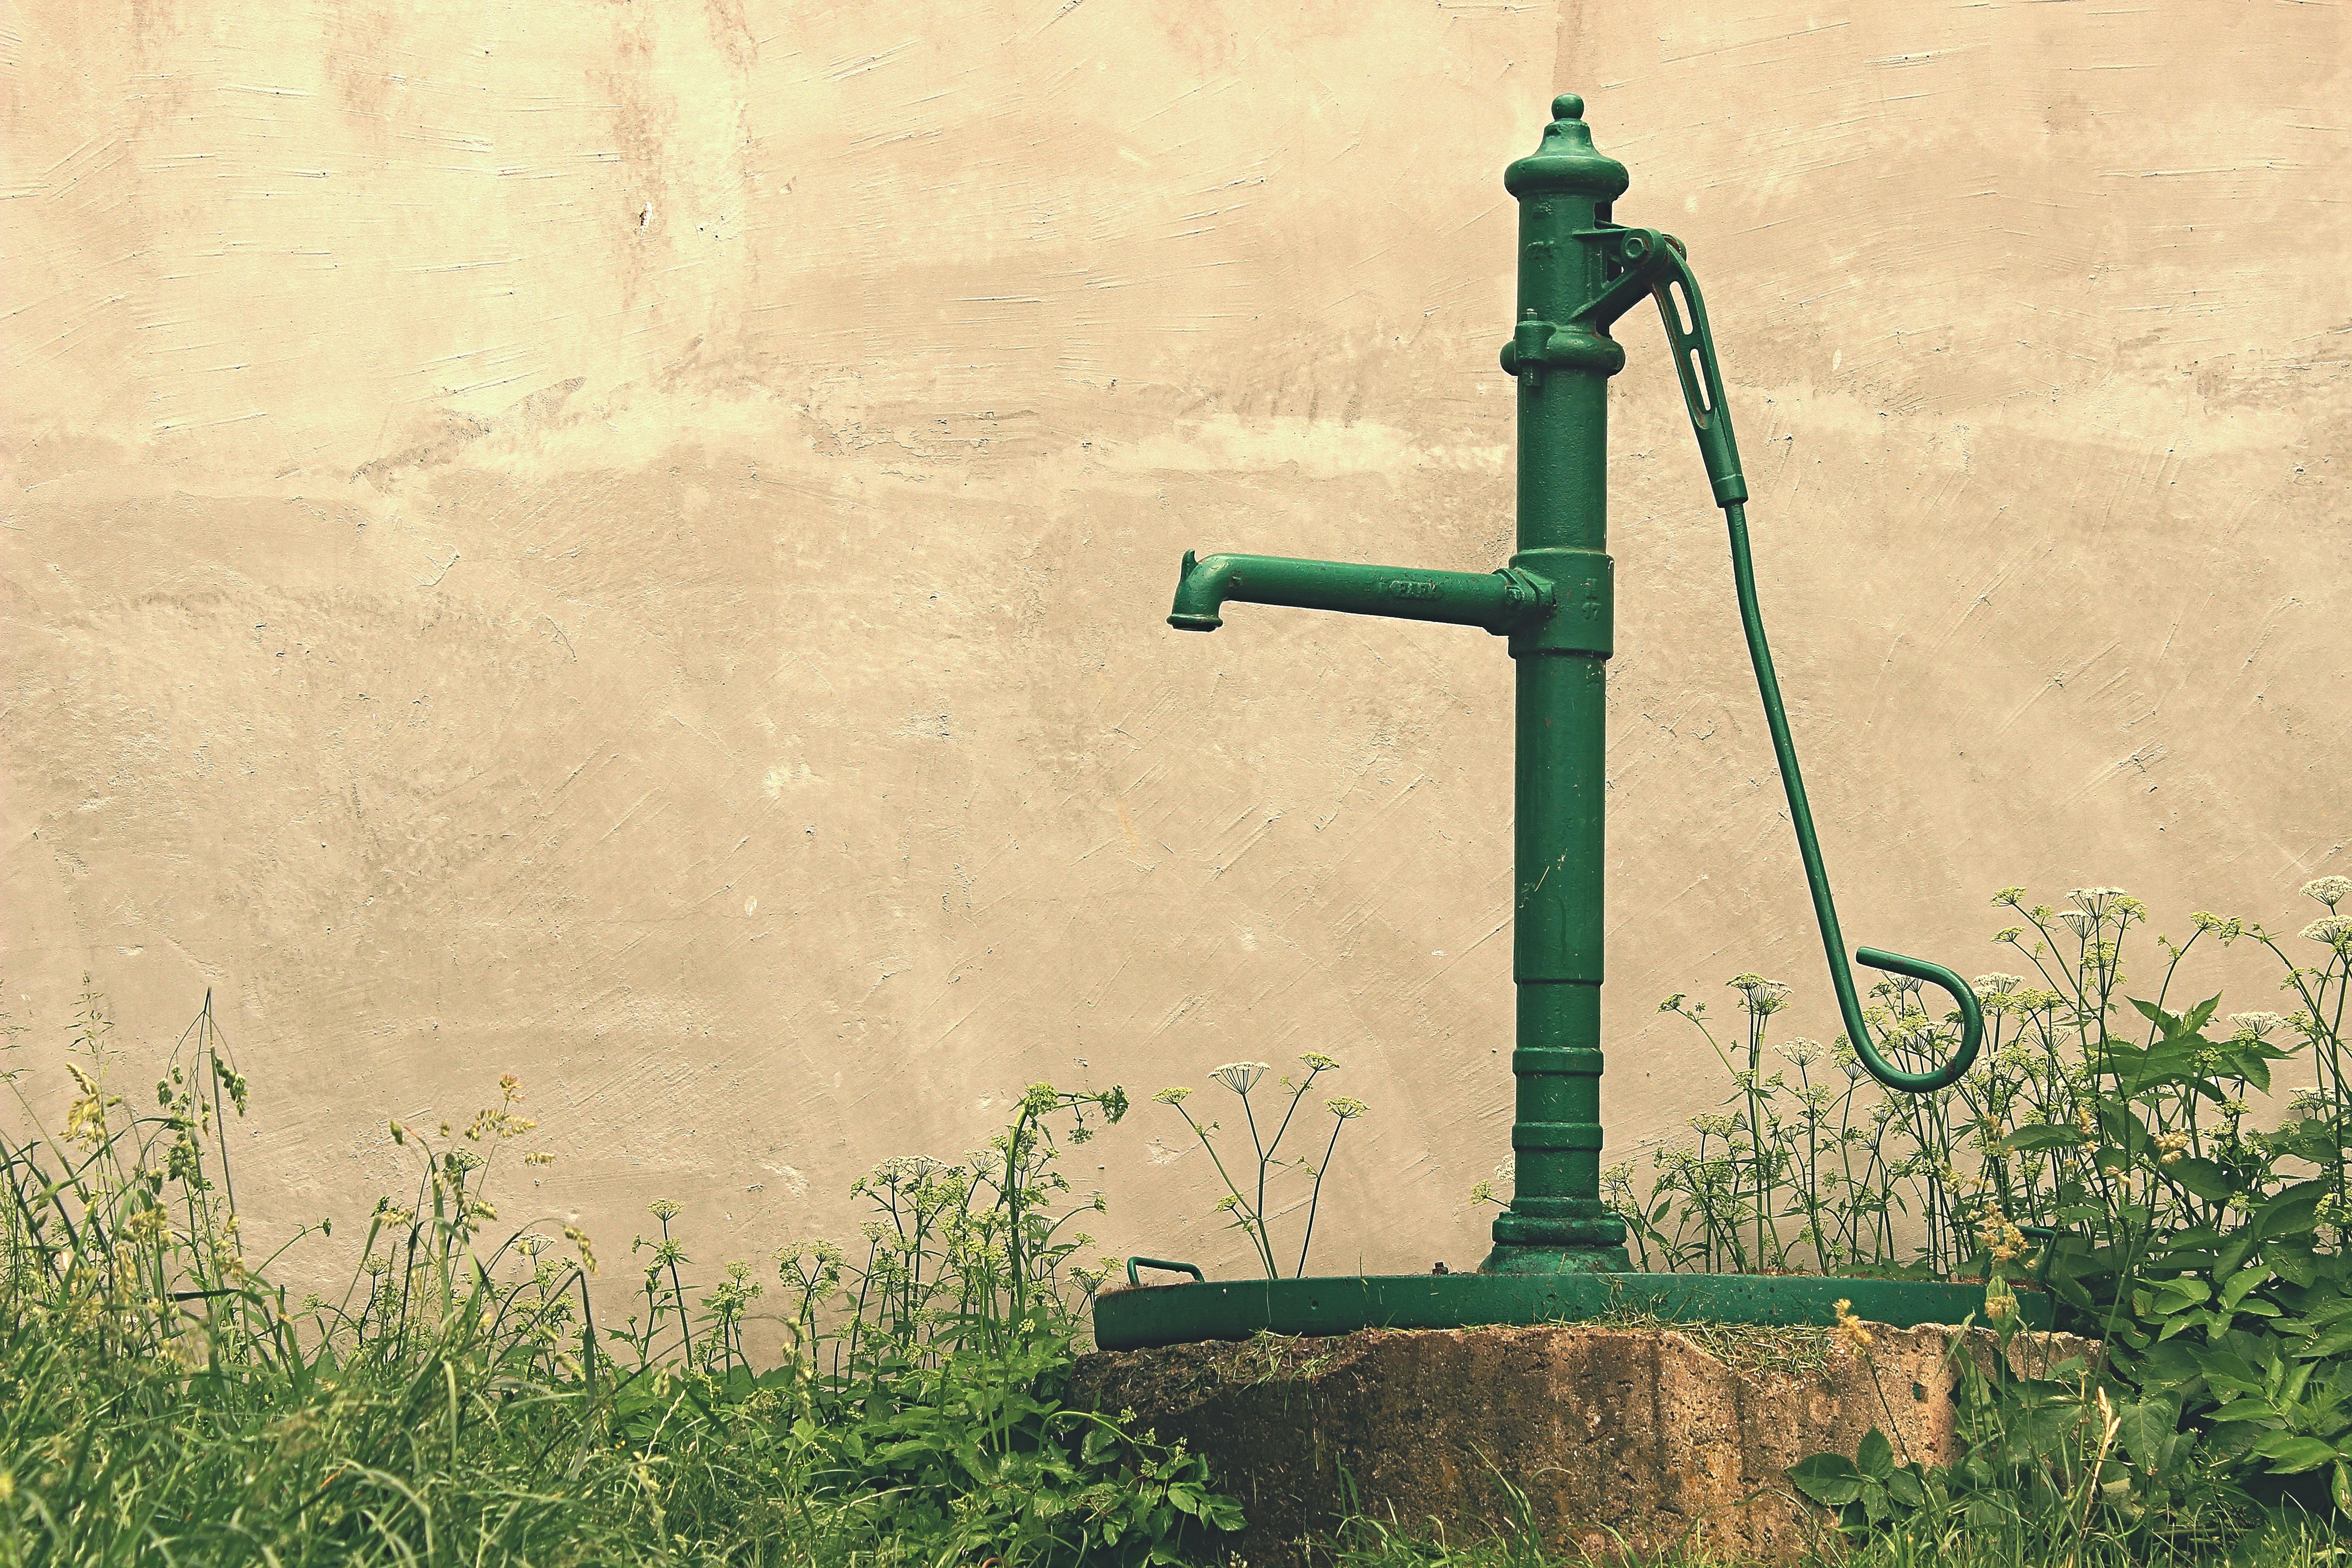
hand, tree, water, cold, winter, white, vintage, antique, retro, countryside, morning, wind, wall, steel, rust, green, metal, soil, drink, garden, old man, pump, outdoors, design, pipe, faucet, net, rusty, well, iron, pumps, rural area, the terrain, manual transmission